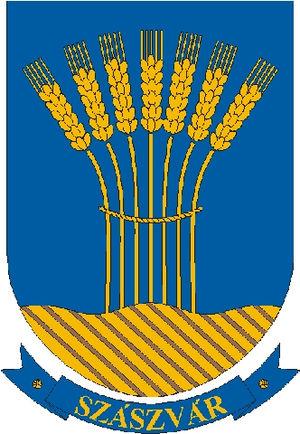
Szászvár est un village et une commune du comitat de Baranya en Hongrie.